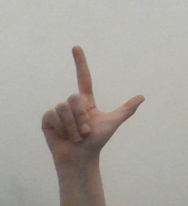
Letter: laam